Shin-Mobara Station

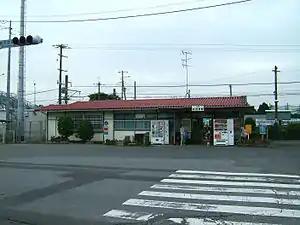
Shim-Mobara Station

is a passenger railway station located in the city of Mobara, Chiba Prefecture Japan, operated by the East Japan Railway Company (JR East).